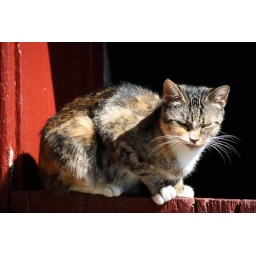
one of the barn door kitties basking in the sun